Triptolemus

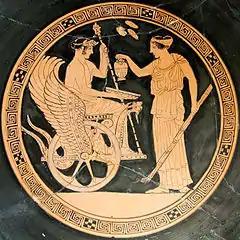
Triptolemus and Persephone, tondo of a red-figure Attic cup, ca. 470 BC–460 BC

Triptolemus, also known as Buzyges, was a hero of Eleusis in Greek mythology, central to the Eleusinian Mysteries and is worshipped as the inventor and patron of agriculture. Triptolemus is credited with being the first to sow seed for cultivation after being taught by Demeter and is credited for the use of oxen and the plough. Xenophon claims that Peloponnesus was the first place Triptolemus shared Demeter's agricultural gift while Pausanias claims the Rharium plane near Eleusis was the first place to be sown for crops.